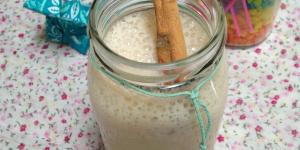
batido de manzana y platano